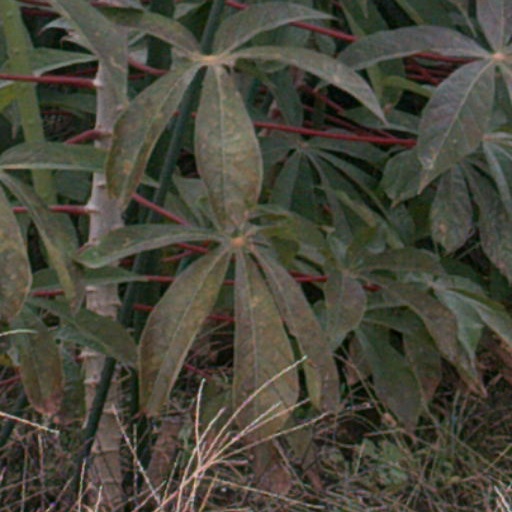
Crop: cassava